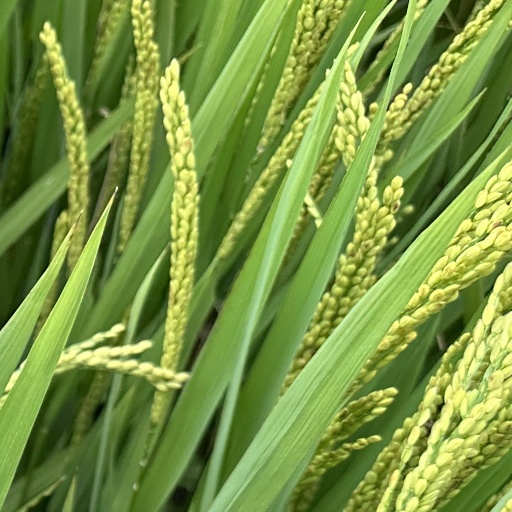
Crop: rice